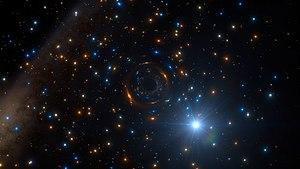
NGC 3201 est un amas globulaire de la constellation des Voiles, possédant une très faible concentration d'étoiles en son centre. Cet amas a été découvert par l'astronome australien James Dunlop le 1ᵉʳ mai 1826, qui l'a inscrit dans son catalogue de 1827. On donne généralement la date comme étant le 28 mai, mais selon Wolfgang Steinicke il l'a aussi observé le 1ᵉʳ mai. Il l'a décrite comme « une assez grande et brillante nébuleuse ronde, de 4 ou 5' de diamètre, très progressivement condensée vers le centre, facilement résolue en étoiles ; la forme est assez irrégulière, et les étoiles sont considérablement éparpillés au sud ».